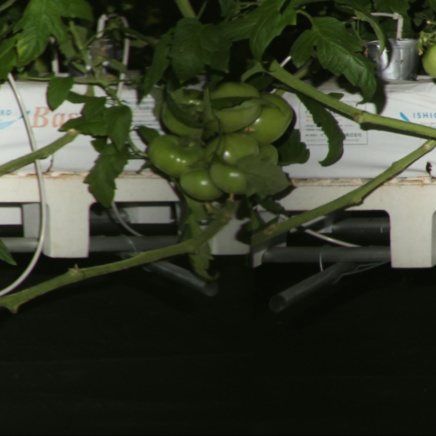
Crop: tomato